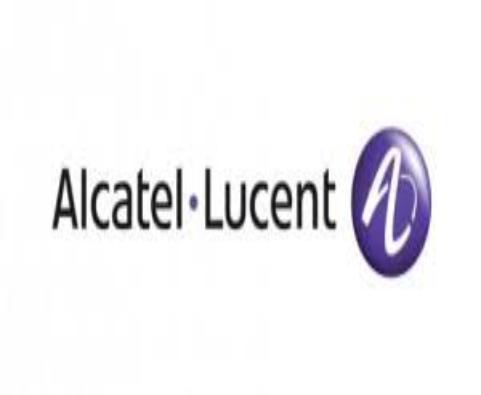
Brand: Alcatel-1
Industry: Electronic